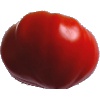
Label: Tomato 3